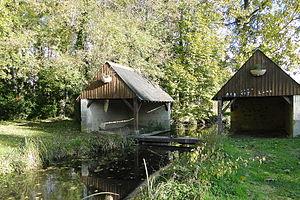
Lavoir de Chançay (Indre-et-Loire)
Chançay est une commune française située dans le département d'Indre-et-Loire, en région Centre-Val de Loire.